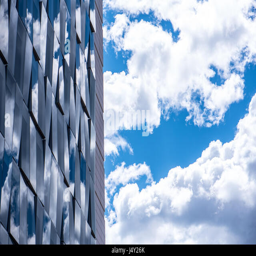
reflections of cloudy sky on a futuristic glass facade , modern building for tertiary purpose , skyscraper in a financial